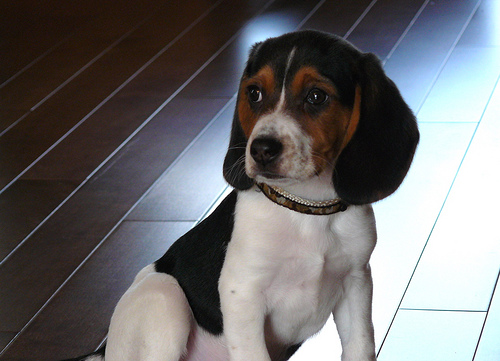
Breed: beagle